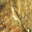
Label: bird